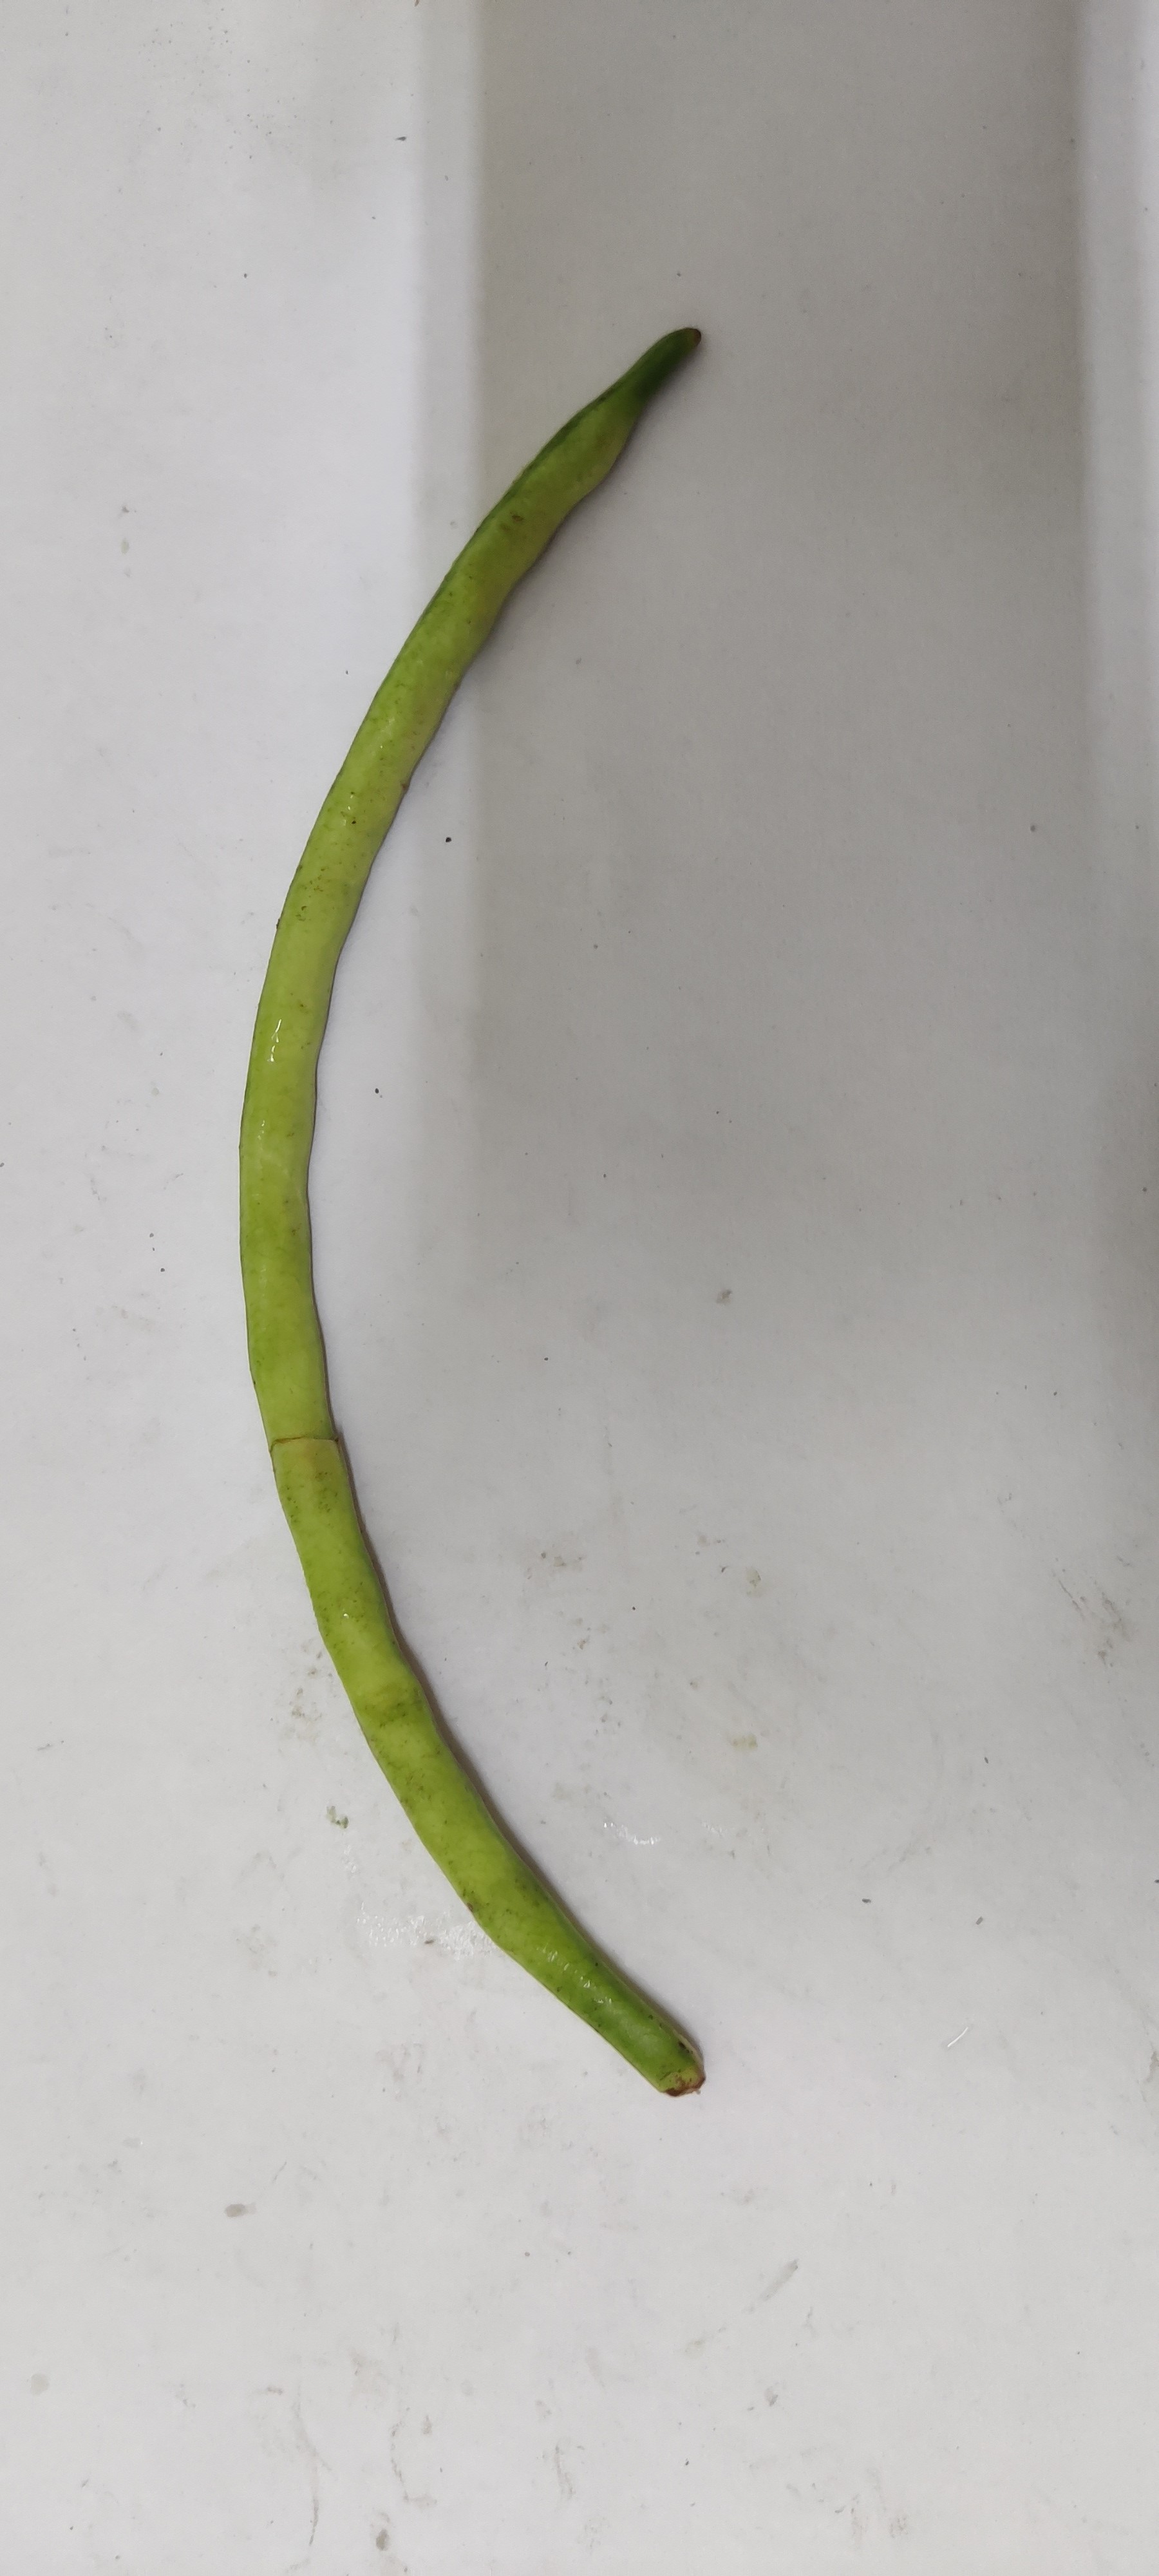
Crop: Cowpea
Condition: Fresh